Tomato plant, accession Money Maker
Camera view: vertical (180 deg); turntable rotation: 30 degrees
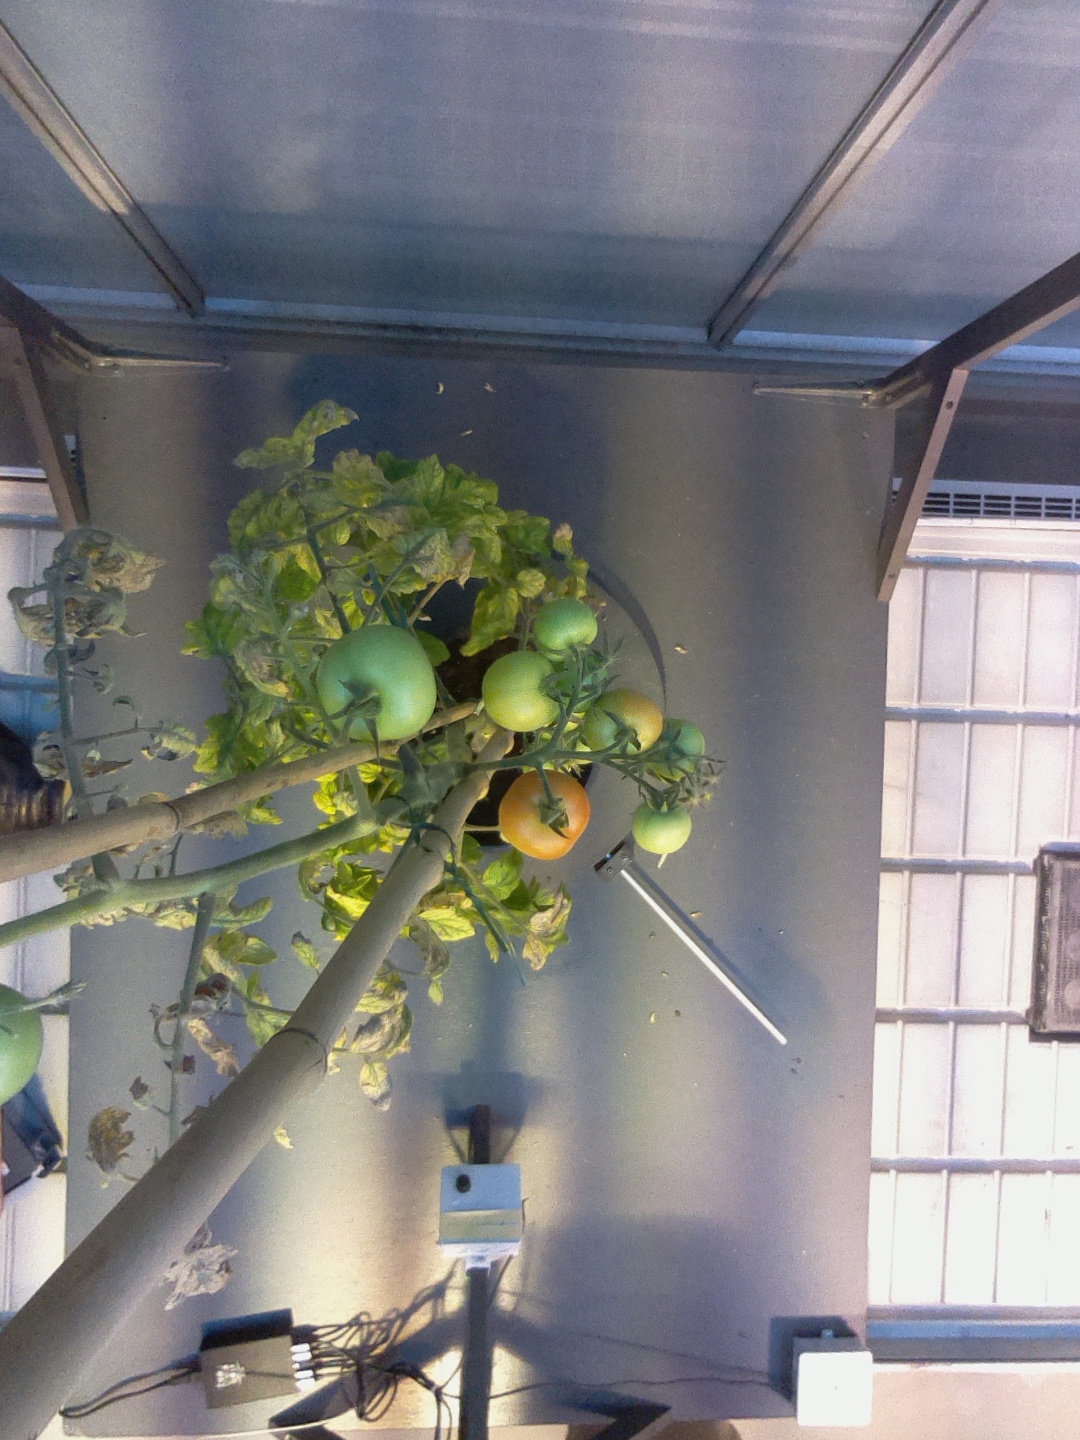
BBCH growth stage 80: fruits start showing typical ripe color (orange -> red)